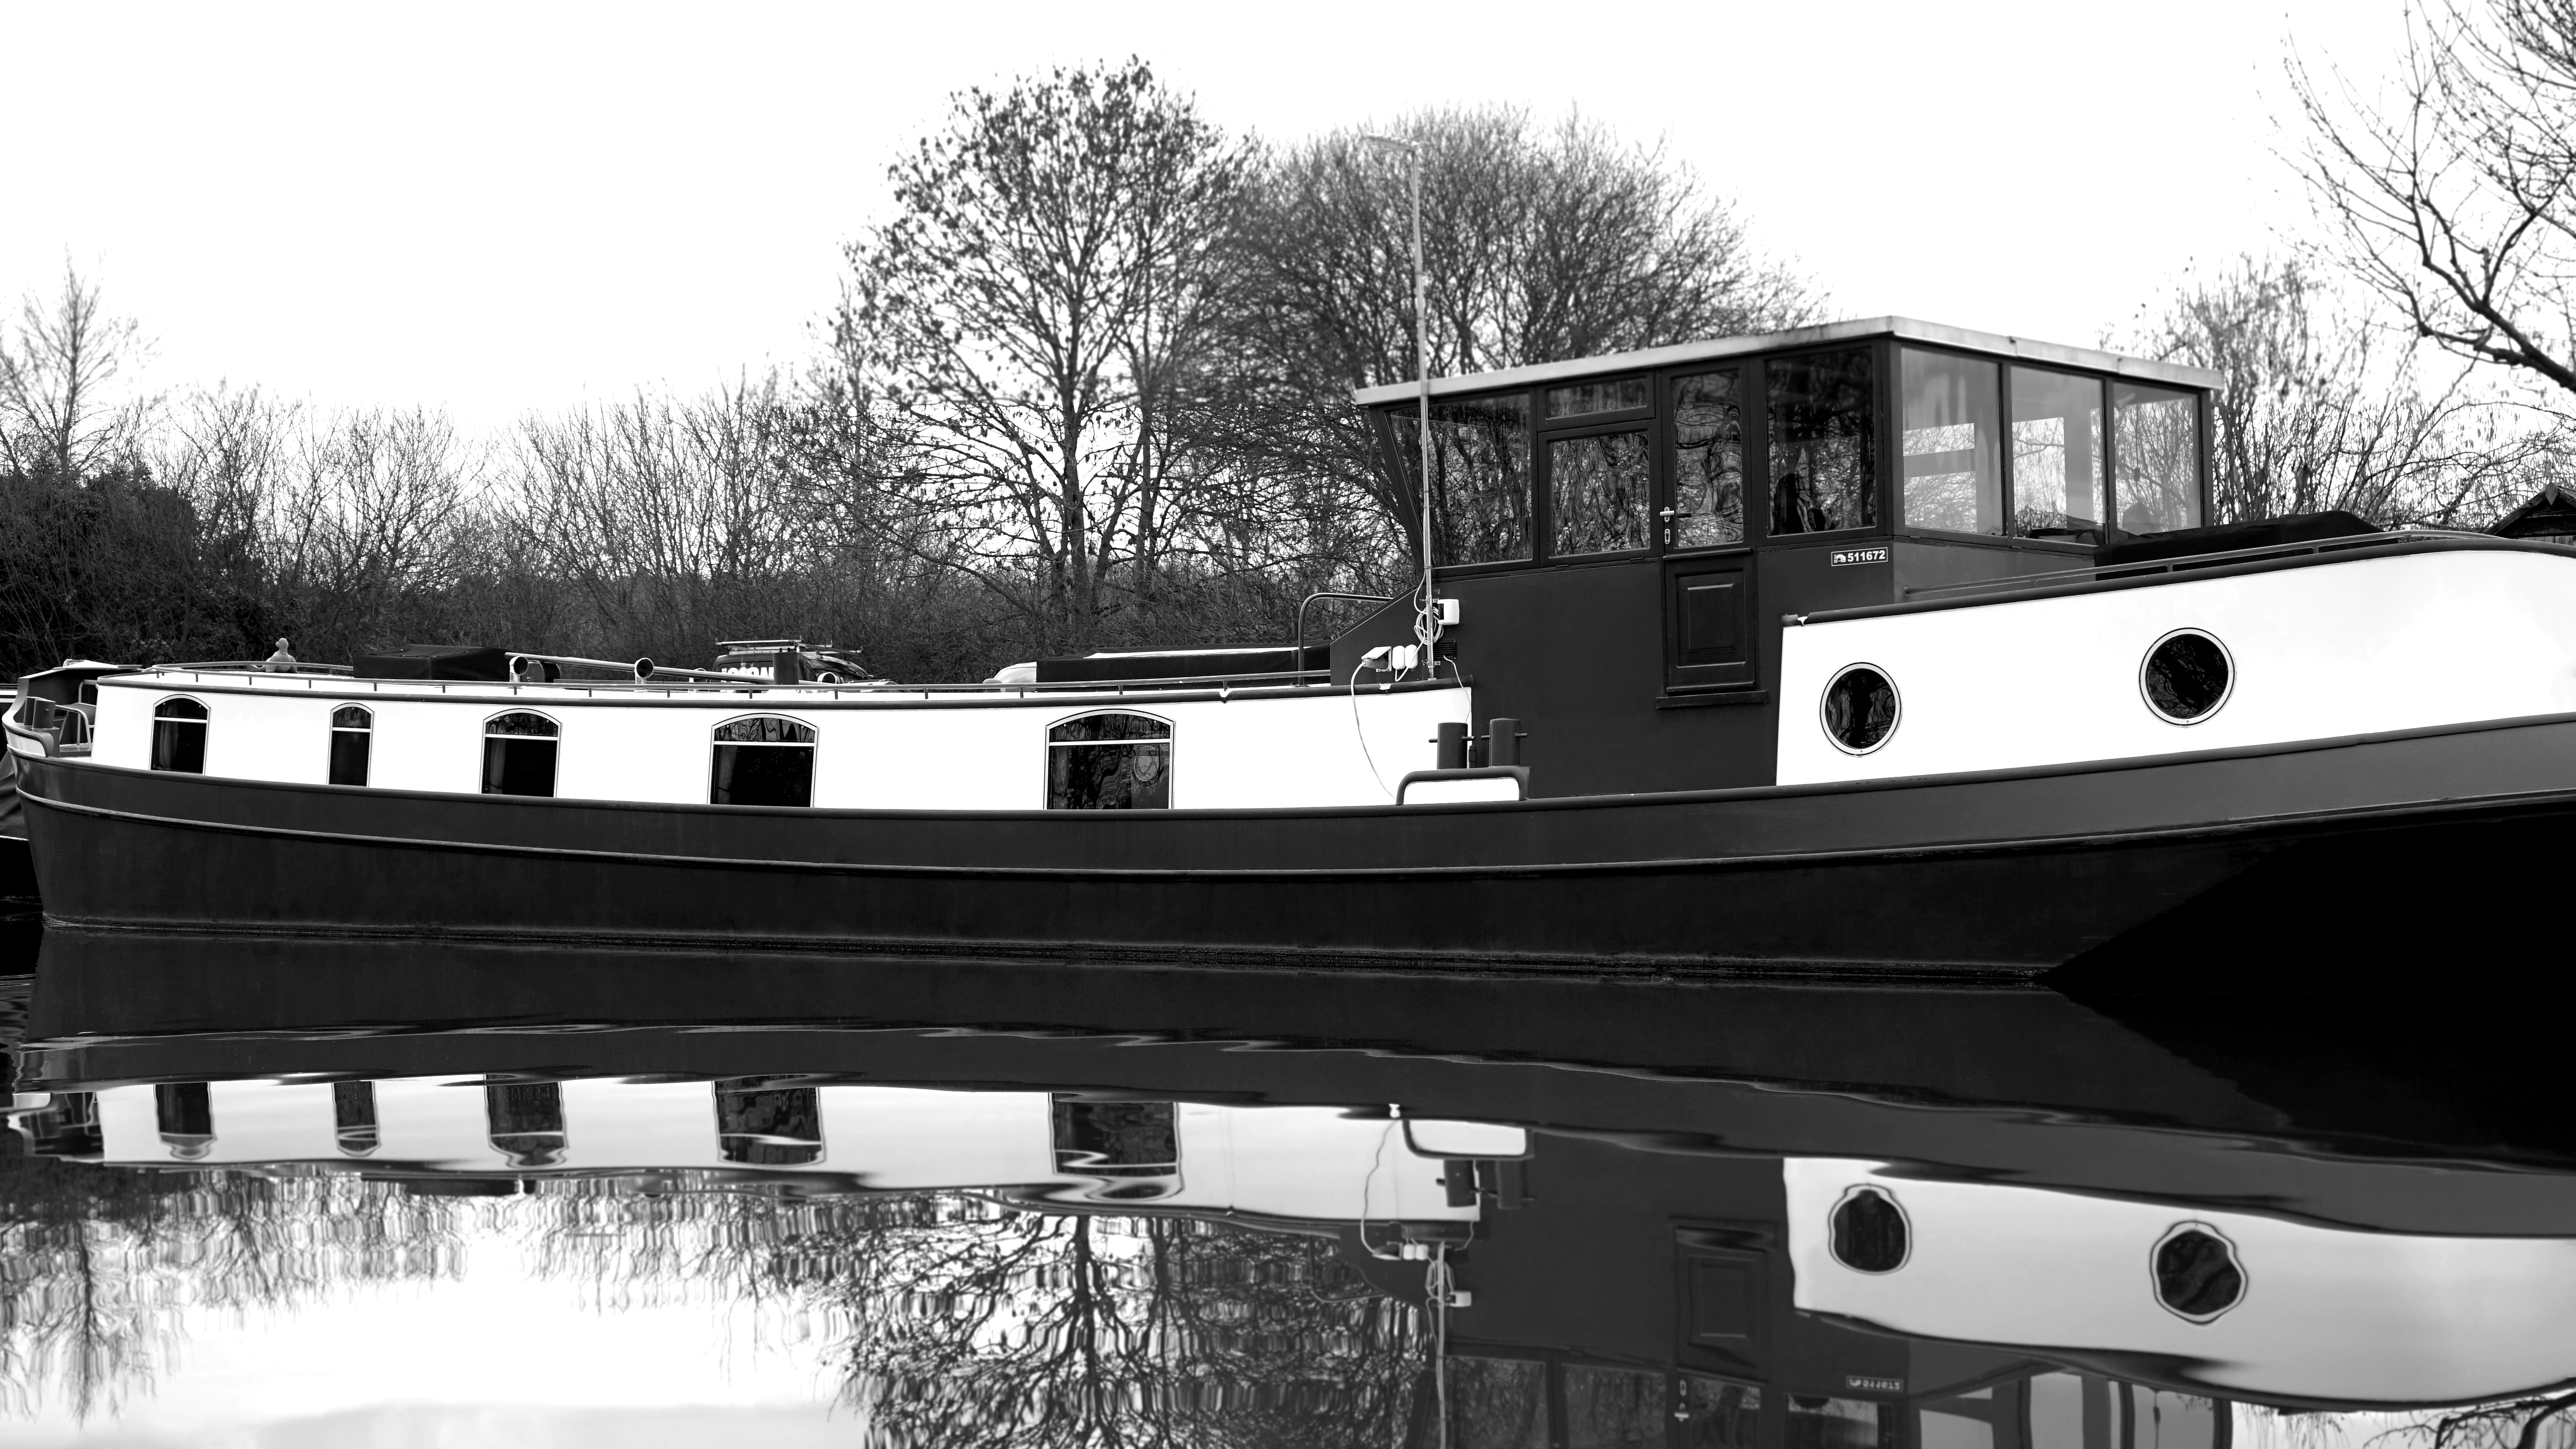
water, black and white, white, boat, ship, reflection, vessel, vehicle, black, monochrome, waterway, motorboat, tugboat, watercraft, monochrome photography